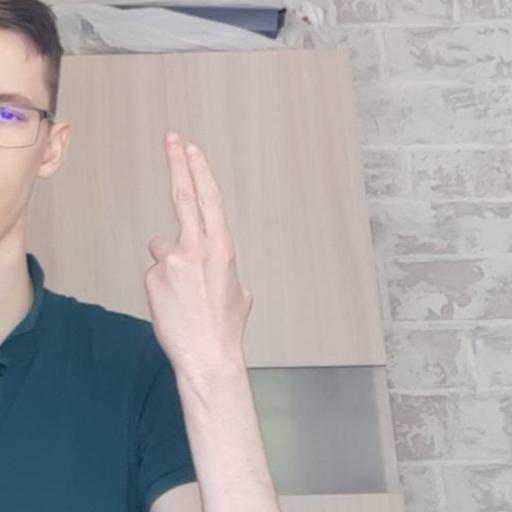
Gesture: two_up_inverted